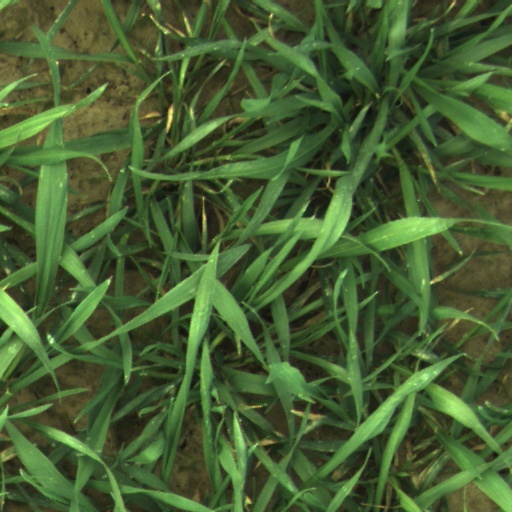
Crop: wheat